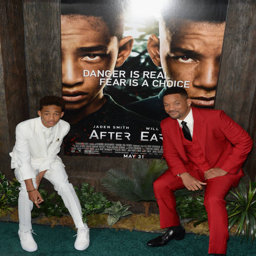
celebrity and actor attend the premiere .